Banana

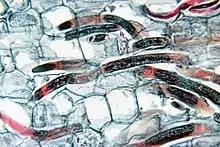
"Radopholus similis" inside banana root, causing nematode root rot

The vast majority of the world's bananas are cultivated for family consumption or for sale on local markets. They are grown in large quantities in India, while many other Asian and African countries host numerous small-scale banana growers who sell at least some of their crop. Peasants with smallholdings of 1 to 2 acres in the Caribbean produce bananas for the world market, often alongside other crops. In many tropical countries, the main cultivars produce green (unripe) bananas used for cooking. Because bananas and plantains produce fruit year-round, they provide a valuable food source during the "hunger season" between harvests of other crops, and are thus important for global food security.